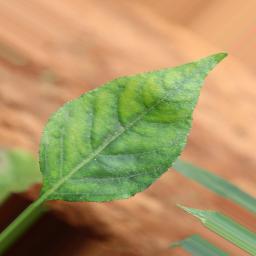
Label: healthy